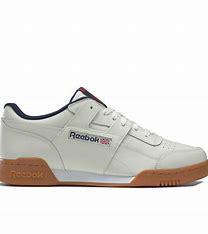
Brand: Reebok
Model: Workout Plus Mu